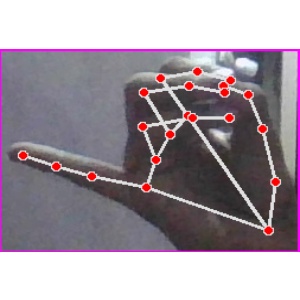
अक्षर: च